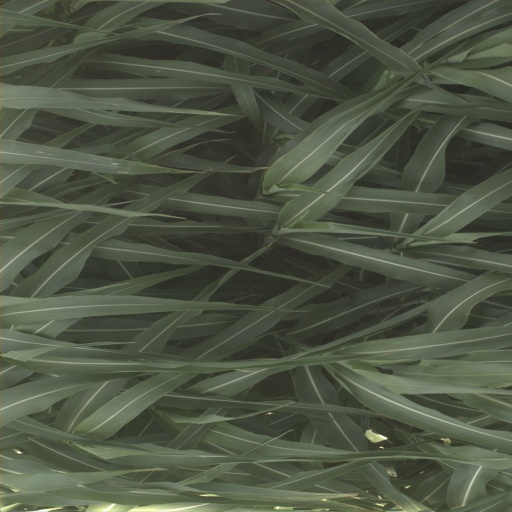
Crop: sorghum